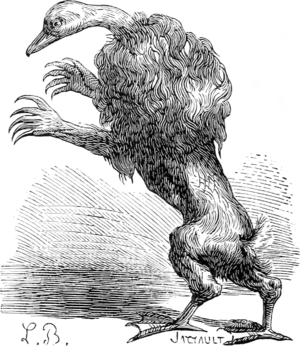
Une illustration pour l’article Ipès dans le Dictionnaire infernal par Collin de Plancy.